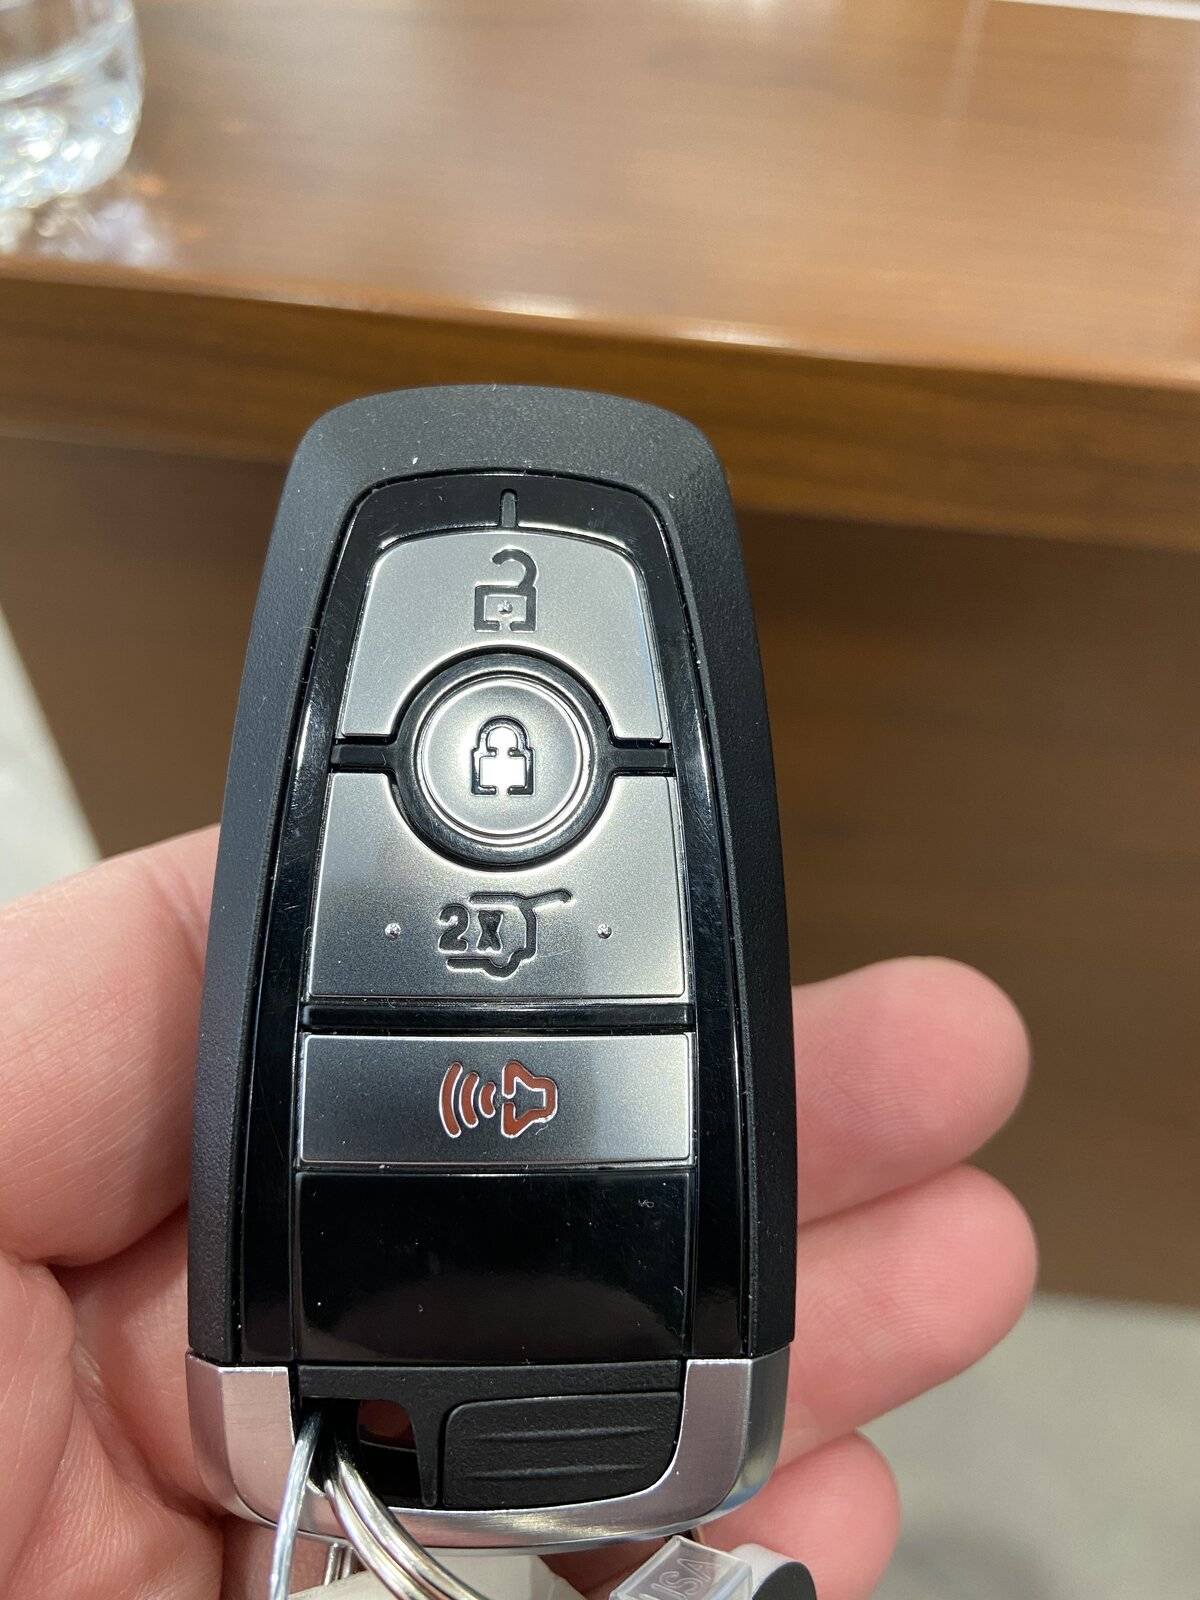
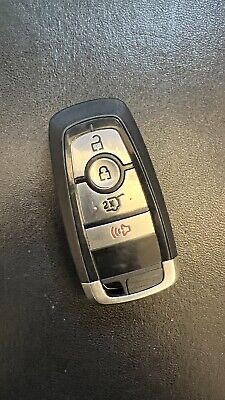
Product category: misc
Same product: yes